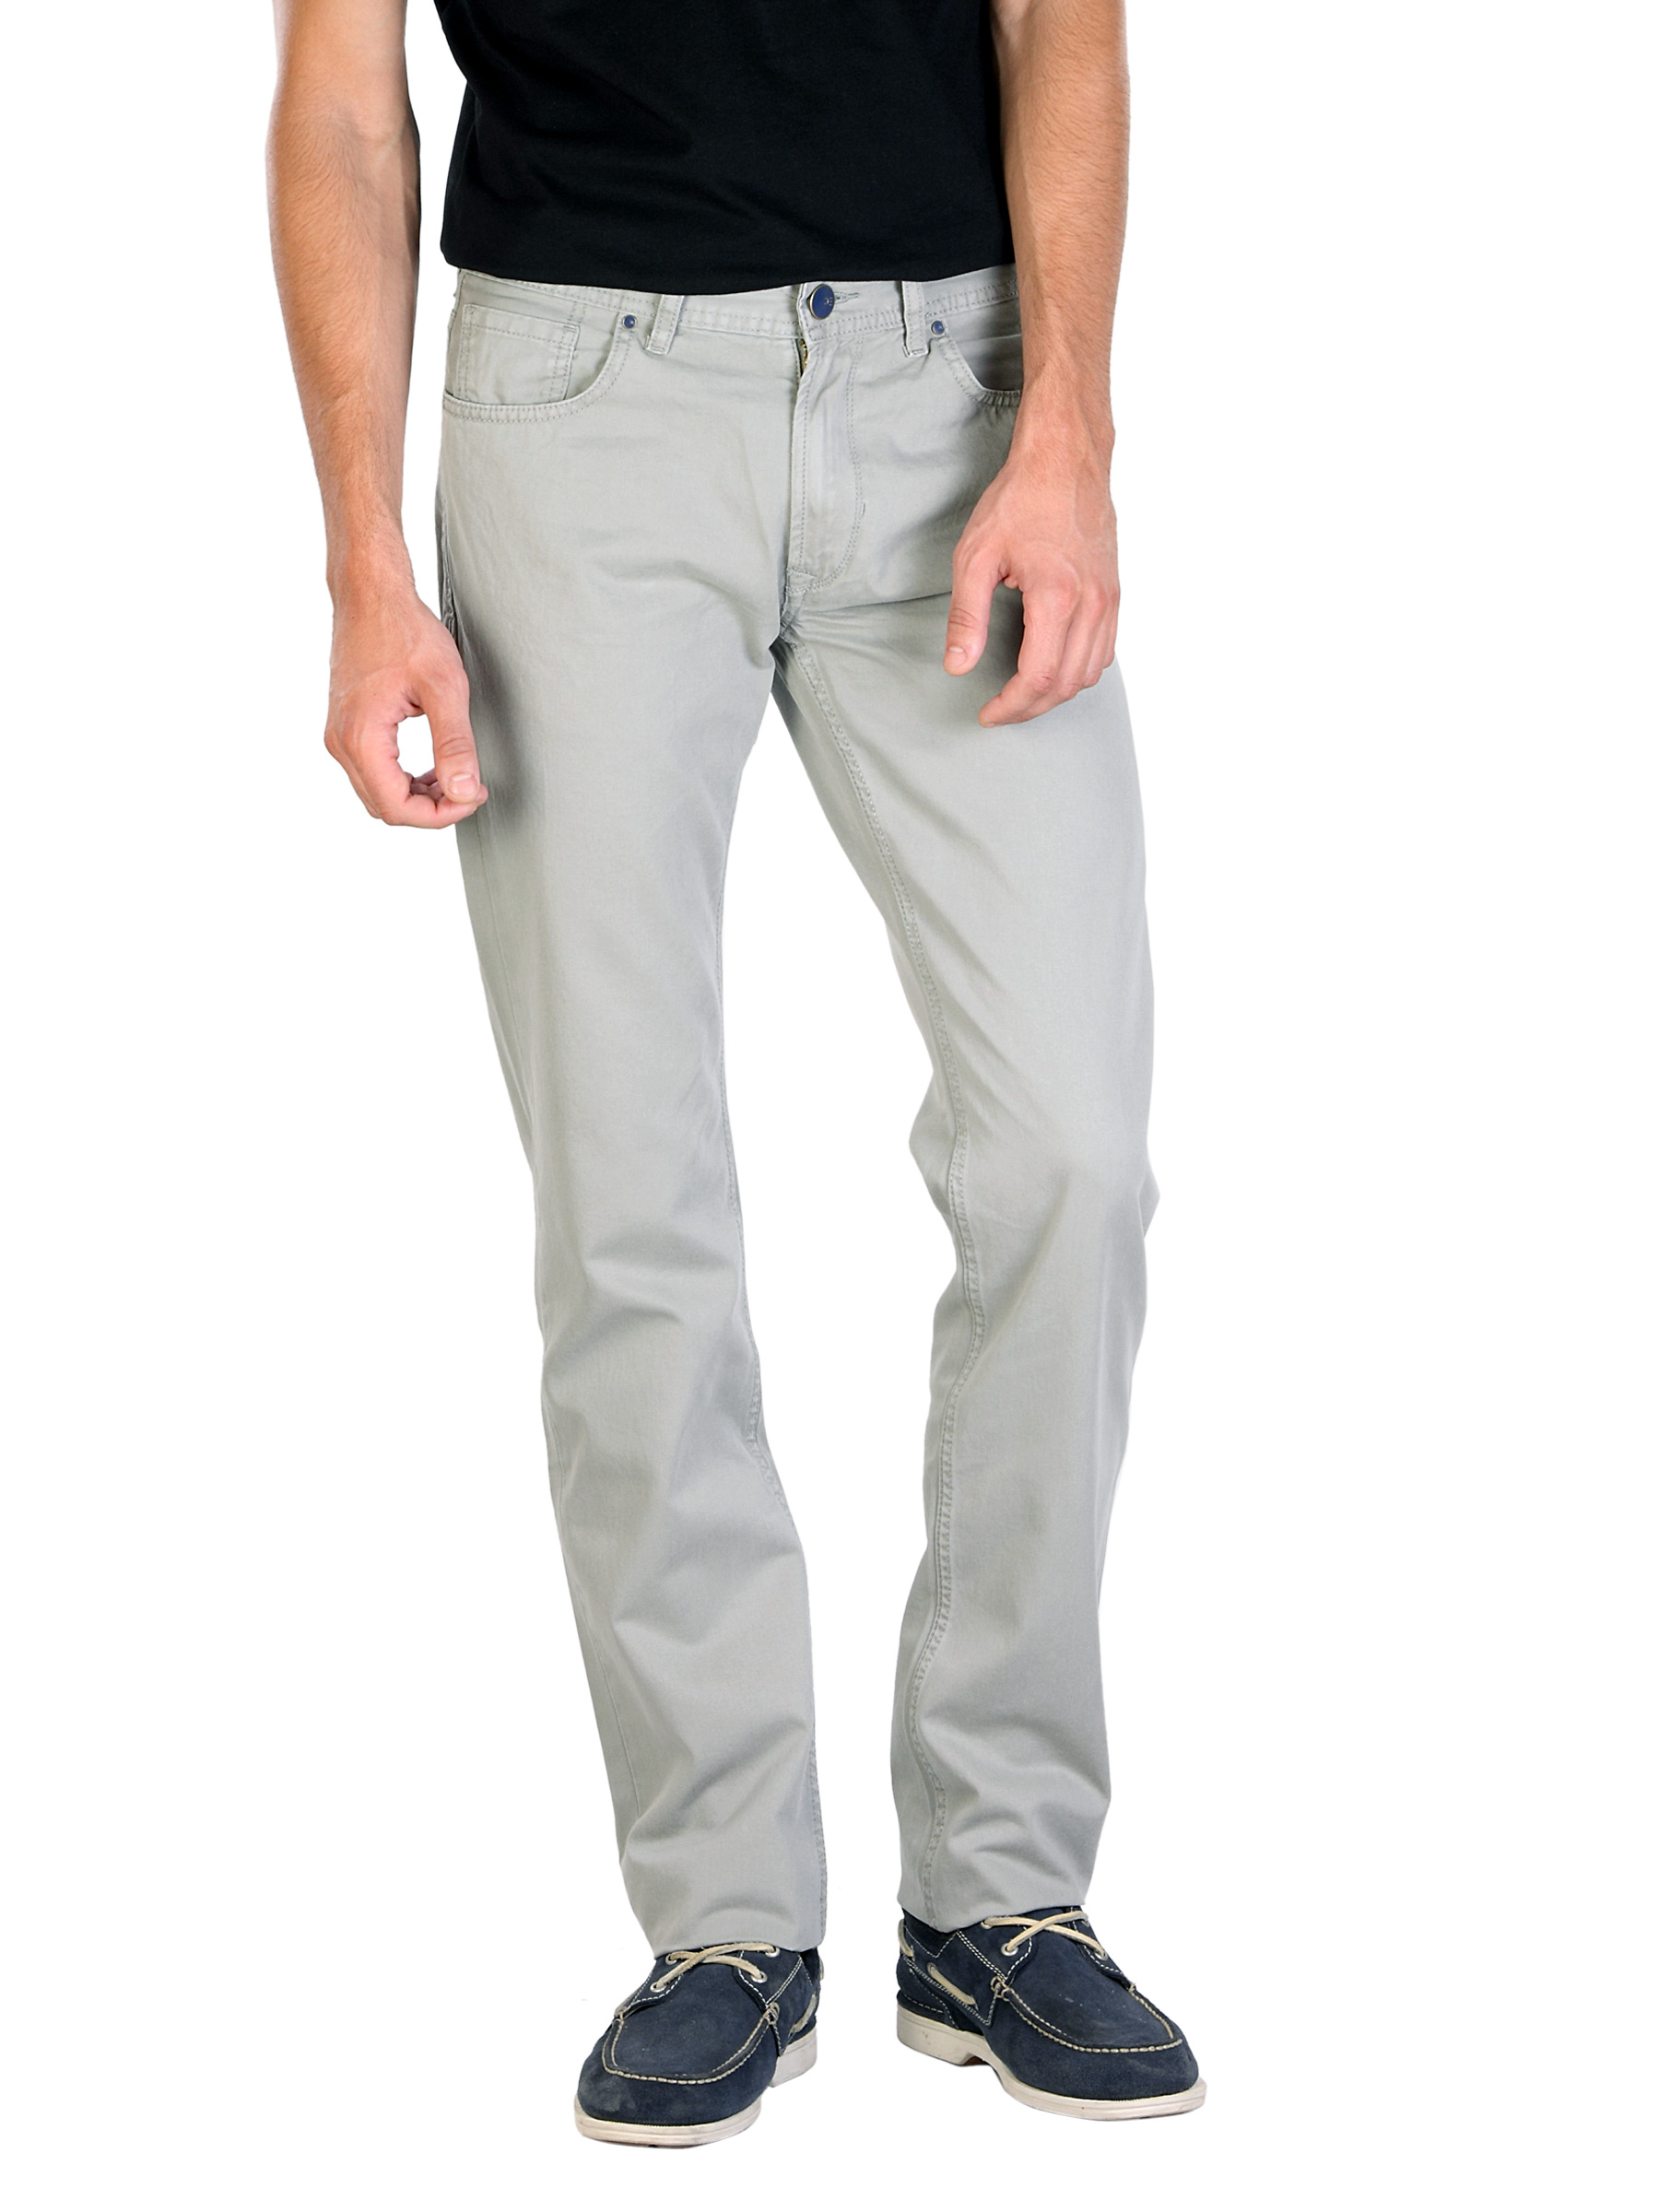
Peter England Men Grey Jeans
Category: Apparel / Bottomwear / Jeans
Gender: Men
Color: Grey
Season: Summer 2012
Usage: Casual